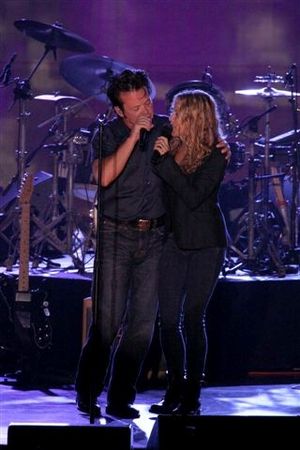
John Mellencamp / Musikalsk karierre / Tiden som John Mellencamp / 2004–2019
John Mellencamp og Sheryl Crow fremfører Mellencamps 2008 single "My Sweet Love" i Hunter Valley, New South Wales, Australien 29. november, 2008.
John Mellencamp, tidligere kendt under pseudonymerne Johnny Cougar, John Cougar, og John Cougar Mellencamp, er en amerikansk rockmusiker, komponist, maler og lejlighedsvis skuespiller. Han har solgt over 40 millioner albums og har opnået 22 Billboard-placeringer. Han er nomineret 13 gange til en Grammy og har vundet prisen 1 gang.